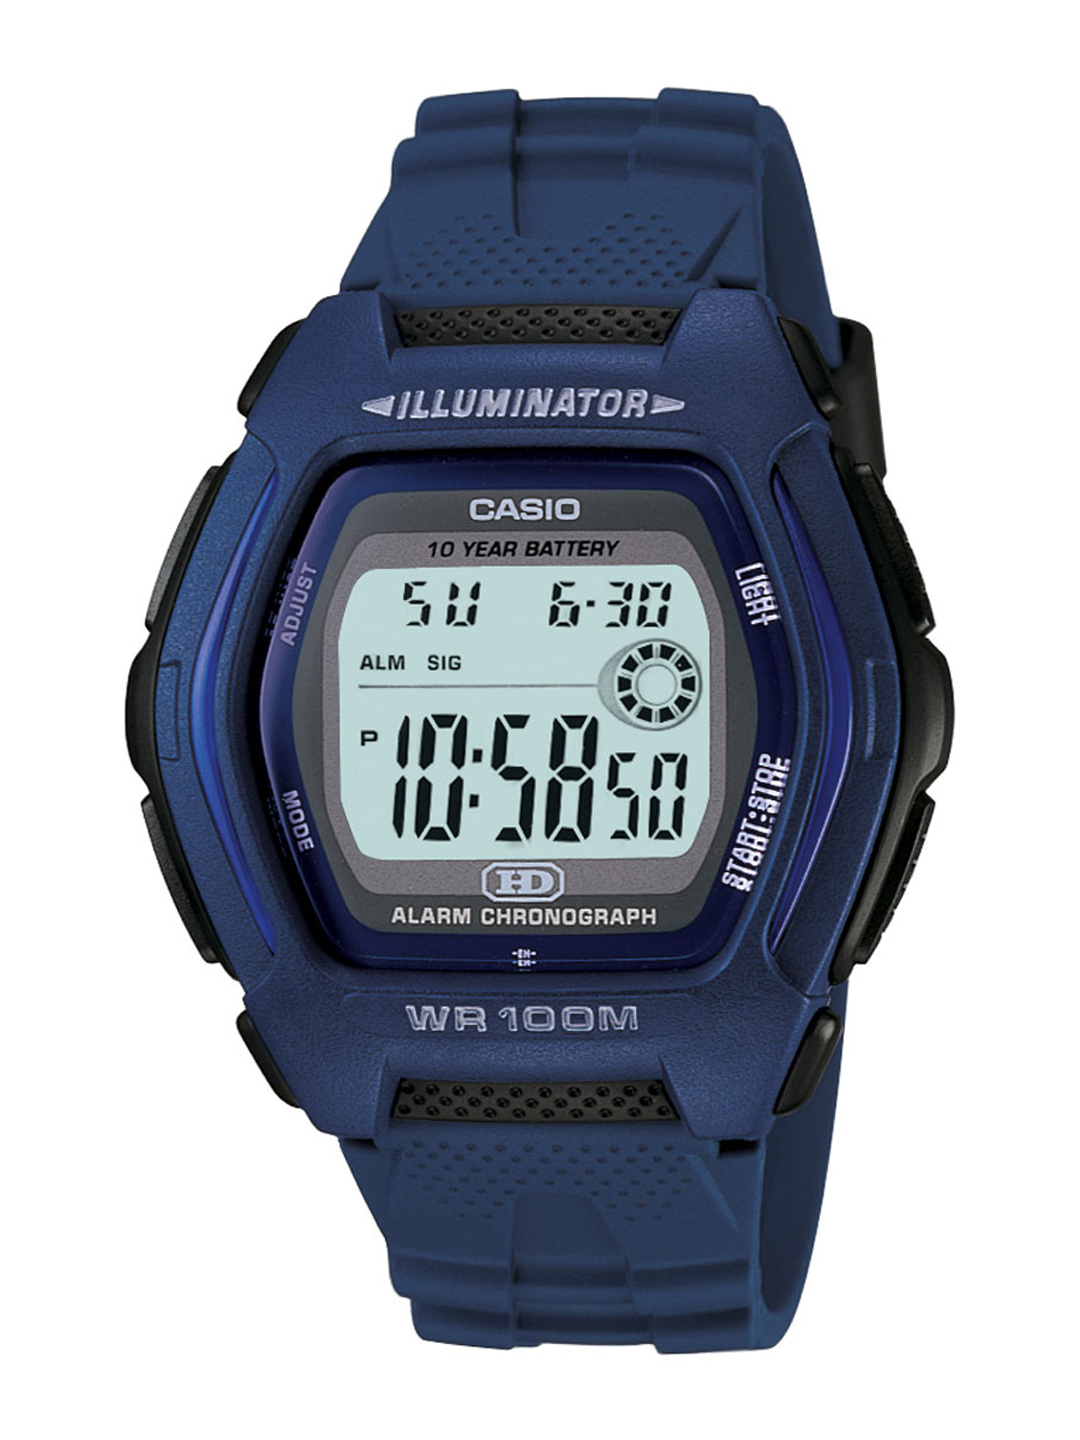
Casio Youth Series Men Digital Watch HDD-600C-2AVDF(D057)
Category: Accessories / Watches / Watches
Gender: Men
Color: Blue
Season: Winter 2016
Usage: Casual